Chapra Christ Church

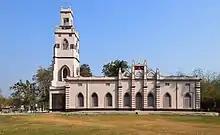
Chapra Christ Church

In the 19th century, Chapra, Nadia was the center of missionary works for the Meherpur subdivision of the undivided Bengal (now West Bengal, India). In the 1830s, the Church Missionary Society of the Church of England began its work in Chapra. The congregation it established built Chapra Christ Church in 1840; the church opened in 1841.